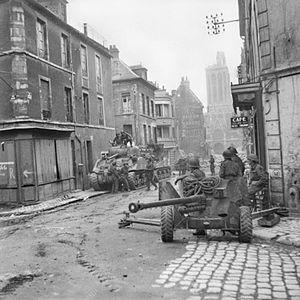
Tanks Sherman et canon antichar Ordnance QF 6 pounder dans la rue Montoir-Poissonnerie, à l'angle avec la rue du Vaugueux, le 10 juillet 1944.
Le Vaugueux est un petit quartier ancien situé à Caen.
L'opération Spring est une opération militaire menée par les forces alliées, principalement le Canada, pendant la Seconde Guerre mondiale. Elle s'est déroulée au sud de Caen lors de la bataille de Normandie entre le 25 et le 27 juillet 1944. Elle a pour but de fixer les forces allemandes, principalement les divisions blindées, à l'est du front pour faciliter à l'ouest l'opération Cobra menée par les Américains qui tentent de percer le front dans le sud du Cotentin.
La Guards Armoured Division est une division blindée du Royal Armoured Corps britannique qui prit part à la Seconde Guerre mondiale